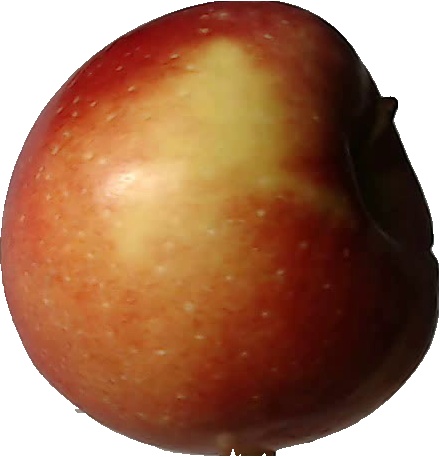
Label: apple_braeburn_1